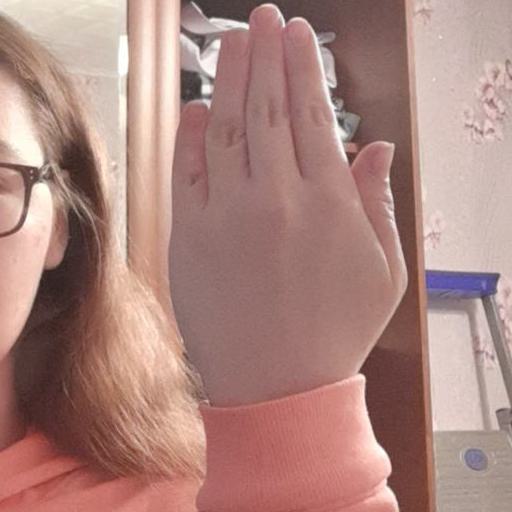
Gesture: stop_inverted